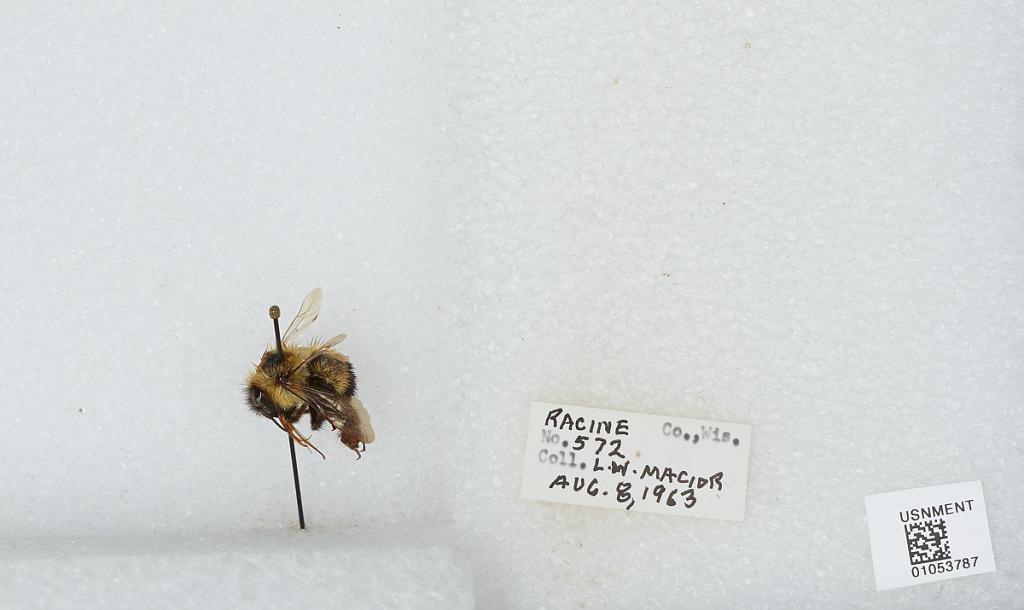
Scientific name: Bombus (Bombus) affinis Cresson
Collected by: L. Macior
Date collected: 1963-8-8
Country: United States
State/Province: Wisconsin
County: Racine
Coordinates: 42.78, -87.76